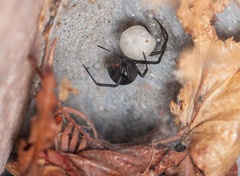
Species: Lactrodectus_hesperus